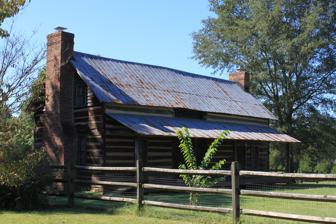
Building: Spears House (Concord, North Carolina)
Country: United States of America
Year built: 1825
Historic house in North Carolina, United States United States historic place Spears House U.S. National Register of Historic Places U.S. Historic district Show map of North Carolina Show map of the United States Location 1615 Morrison Rd., near Concord, North Carolina Coordinates 35°15′14″N 80°36′10″W / 35.25389°N 80.60278°W / 35.25389; -80.60278 Area 38.5 acres (15.6 ha) Architectural style Half-dovetail log dogtrot NRHP reference No. 89001046 Added to NRHP August 7, 1989 Spears House , also known as Caldwell Creek Farm and Eudy Farm, is a historic home and national historic district located near Concord , Cabarrus County, North Carolina .  The farmhouse was constructed in stages and, prior to 1825, reached the form of a dogtrot .  The original pen was probably built sometime between about 1760 and 1795 and the second pen was probably built between 1796 and 1800.  The house was restored from 1982 to 1987. It was listed on the National Register of Historic Places in 1989. References